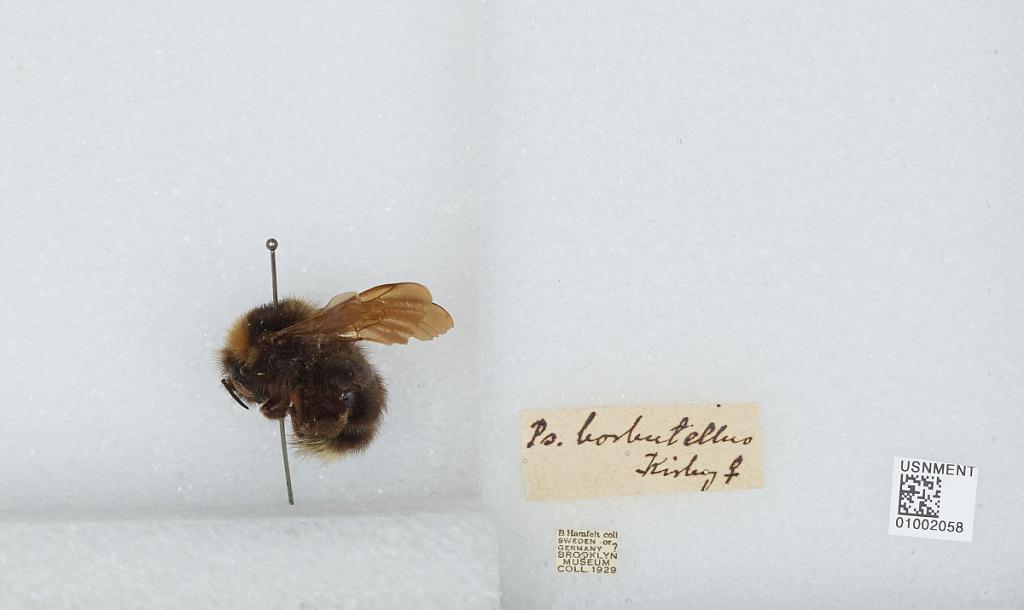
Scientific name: Bombus (Psithyrus) barbutellus (Kirby)
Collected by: B. Hamfelt
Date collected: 1929--
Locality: [Not Stated] Sweden or Germany